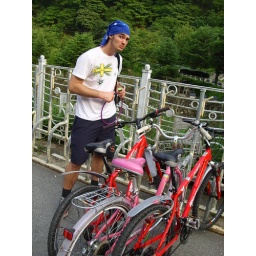
michael and our bikes in gangchon, michael is pulling his male model of the year pose